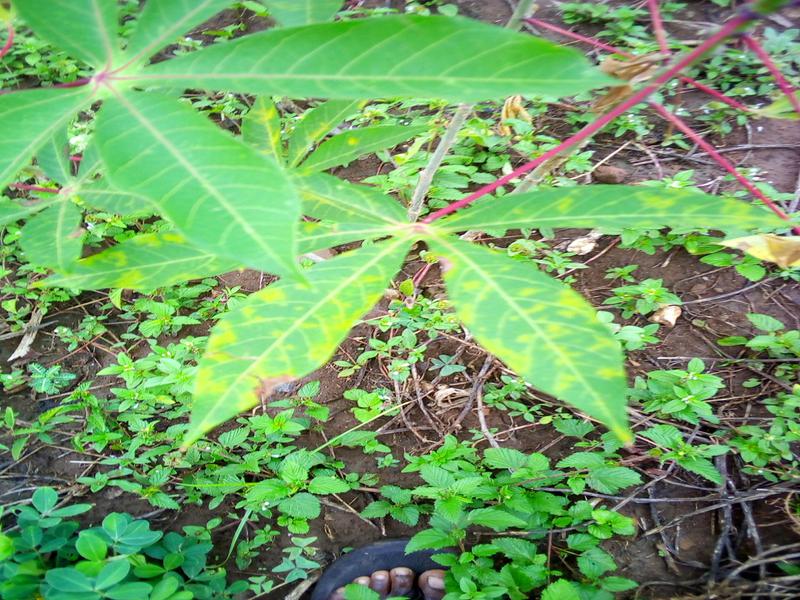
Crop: cassava
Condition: brown_streak_disease